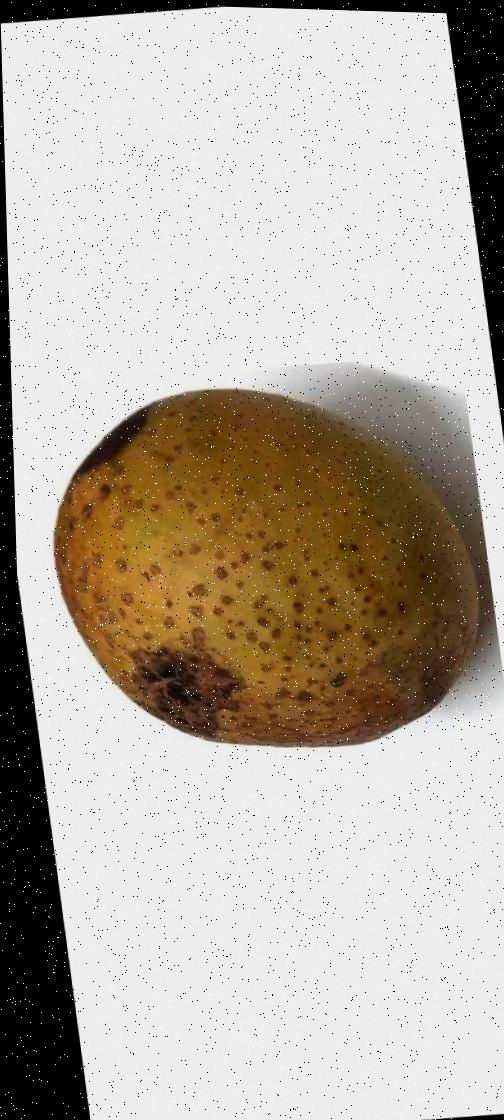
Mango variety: Gourmoti